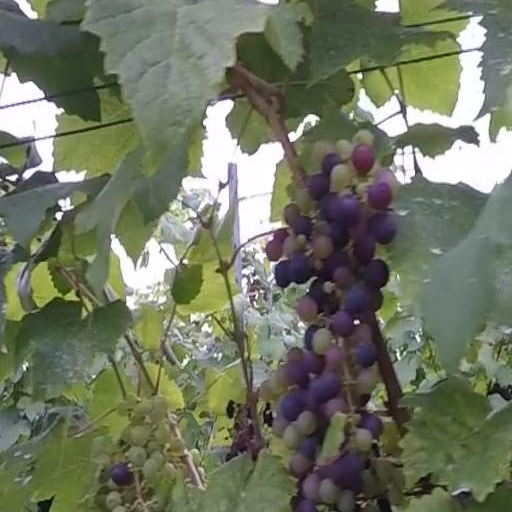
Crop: grape